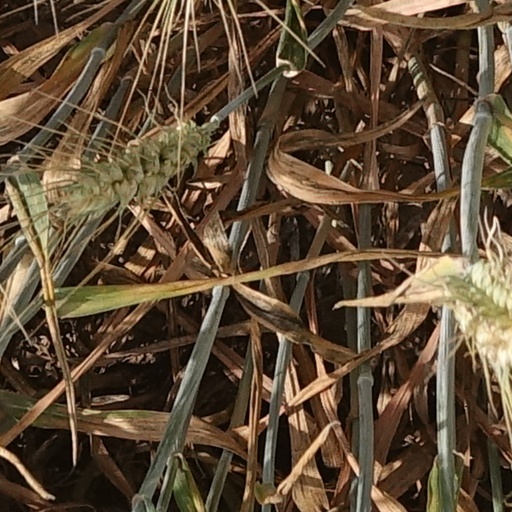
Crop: wheat